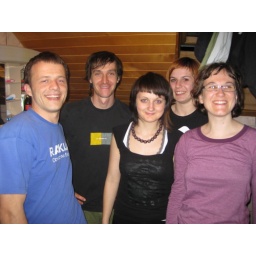
Jure, Boris, Boris' girl friend, Urska, and Vesna hanging out in the bathroom of the attic apartment in Ljubljana, Slovenia.